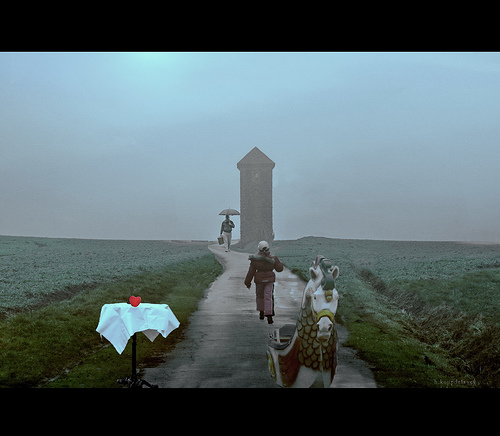
user: Given an image and a question. Answer the question in a short answer. Question: What is hindering these people from seeing clearly? Short Answer:
assistant: fog